BARK (computer)

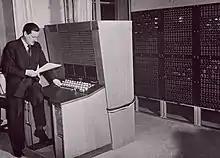
Conny Palm and BARK.

BARK was an early electromechanical computer built in 1950. BARK was built using standard telephone relays, implementing a 32-bit binary machine. It could perform addition in 150 ms and multiplication in 250 ms. It had a memory with 50 registers and 100 constants. It was later expanded to double the memory. Howard Aiken stated in reference to BARK "This is the first computer I have seen outside Harvard that actually works."